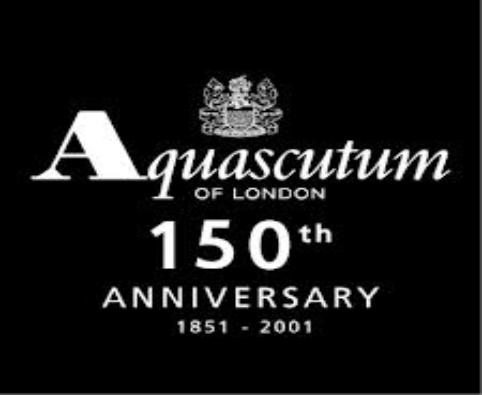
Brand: Aquascutum
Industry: Clothes